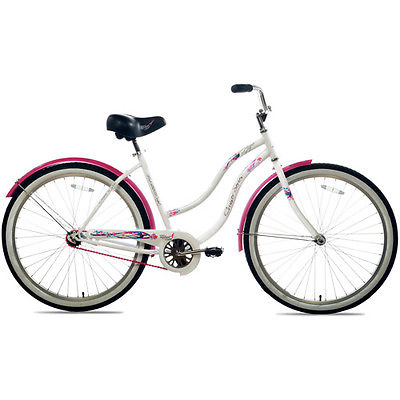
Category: bicycle